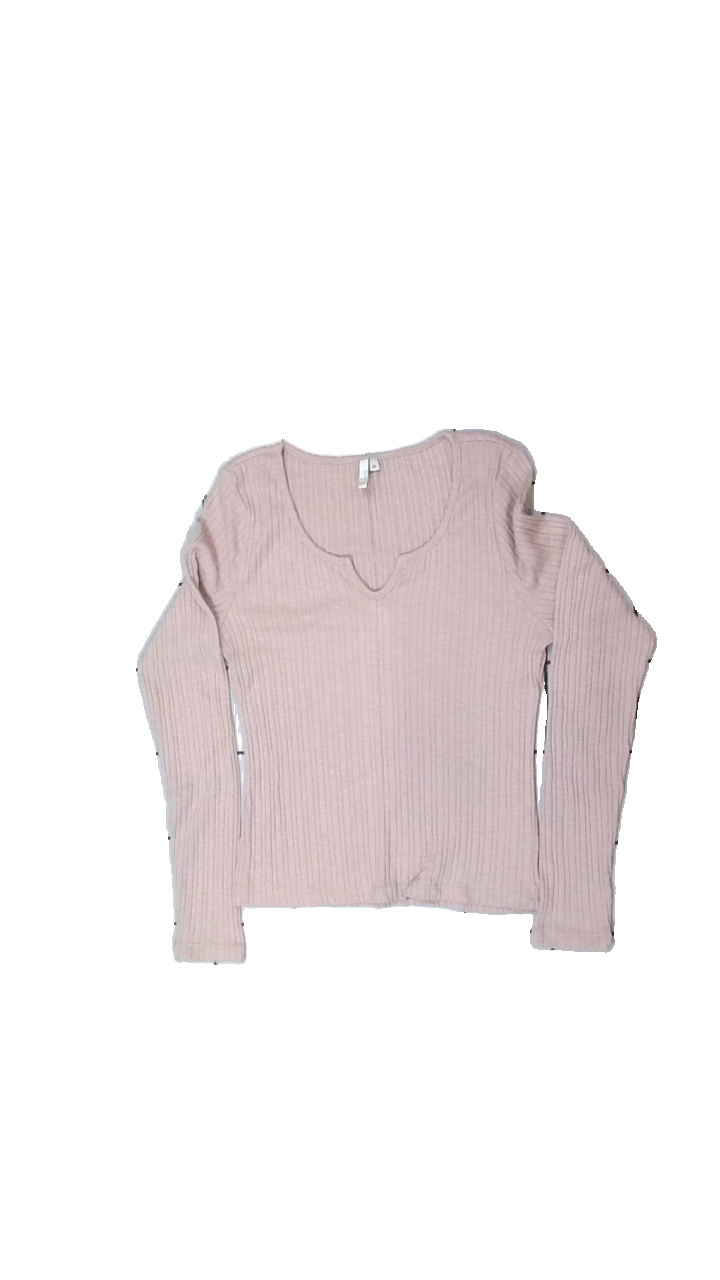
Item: Top (Ladies)
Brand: Nly Trend
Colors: Pink
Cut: V-collar, C-collar
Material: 52% cotton, 48% polyester
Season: All
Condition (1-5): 2
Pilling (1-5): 1
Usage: Export
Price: <50